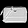
Label: Bag